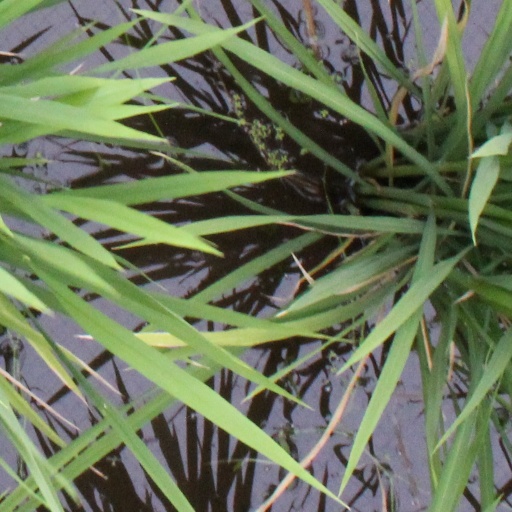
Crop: rice